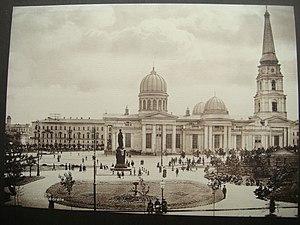
La cathédrale de la Transfiguration à Odessa est un édifice religieux d'Ukraine. Elle est dédiée au rédempteur de la Transfiguration et appartient à l'Église orthodoxe d'Ukraine.